Tenrinkaku

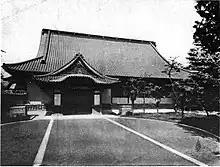
The Kishū Palace, later known as "Tenrinkaku" (photo Taishō 3, 1914)

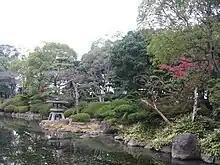
Crane Pond ("Tsuru no ike") of the palace

The Tenrinkaku (天臨閣) was a "shoin" structure at Osaka Castle. It was initially known as the "Kishū Palace" (紀州御殿 "Kishū Goten").